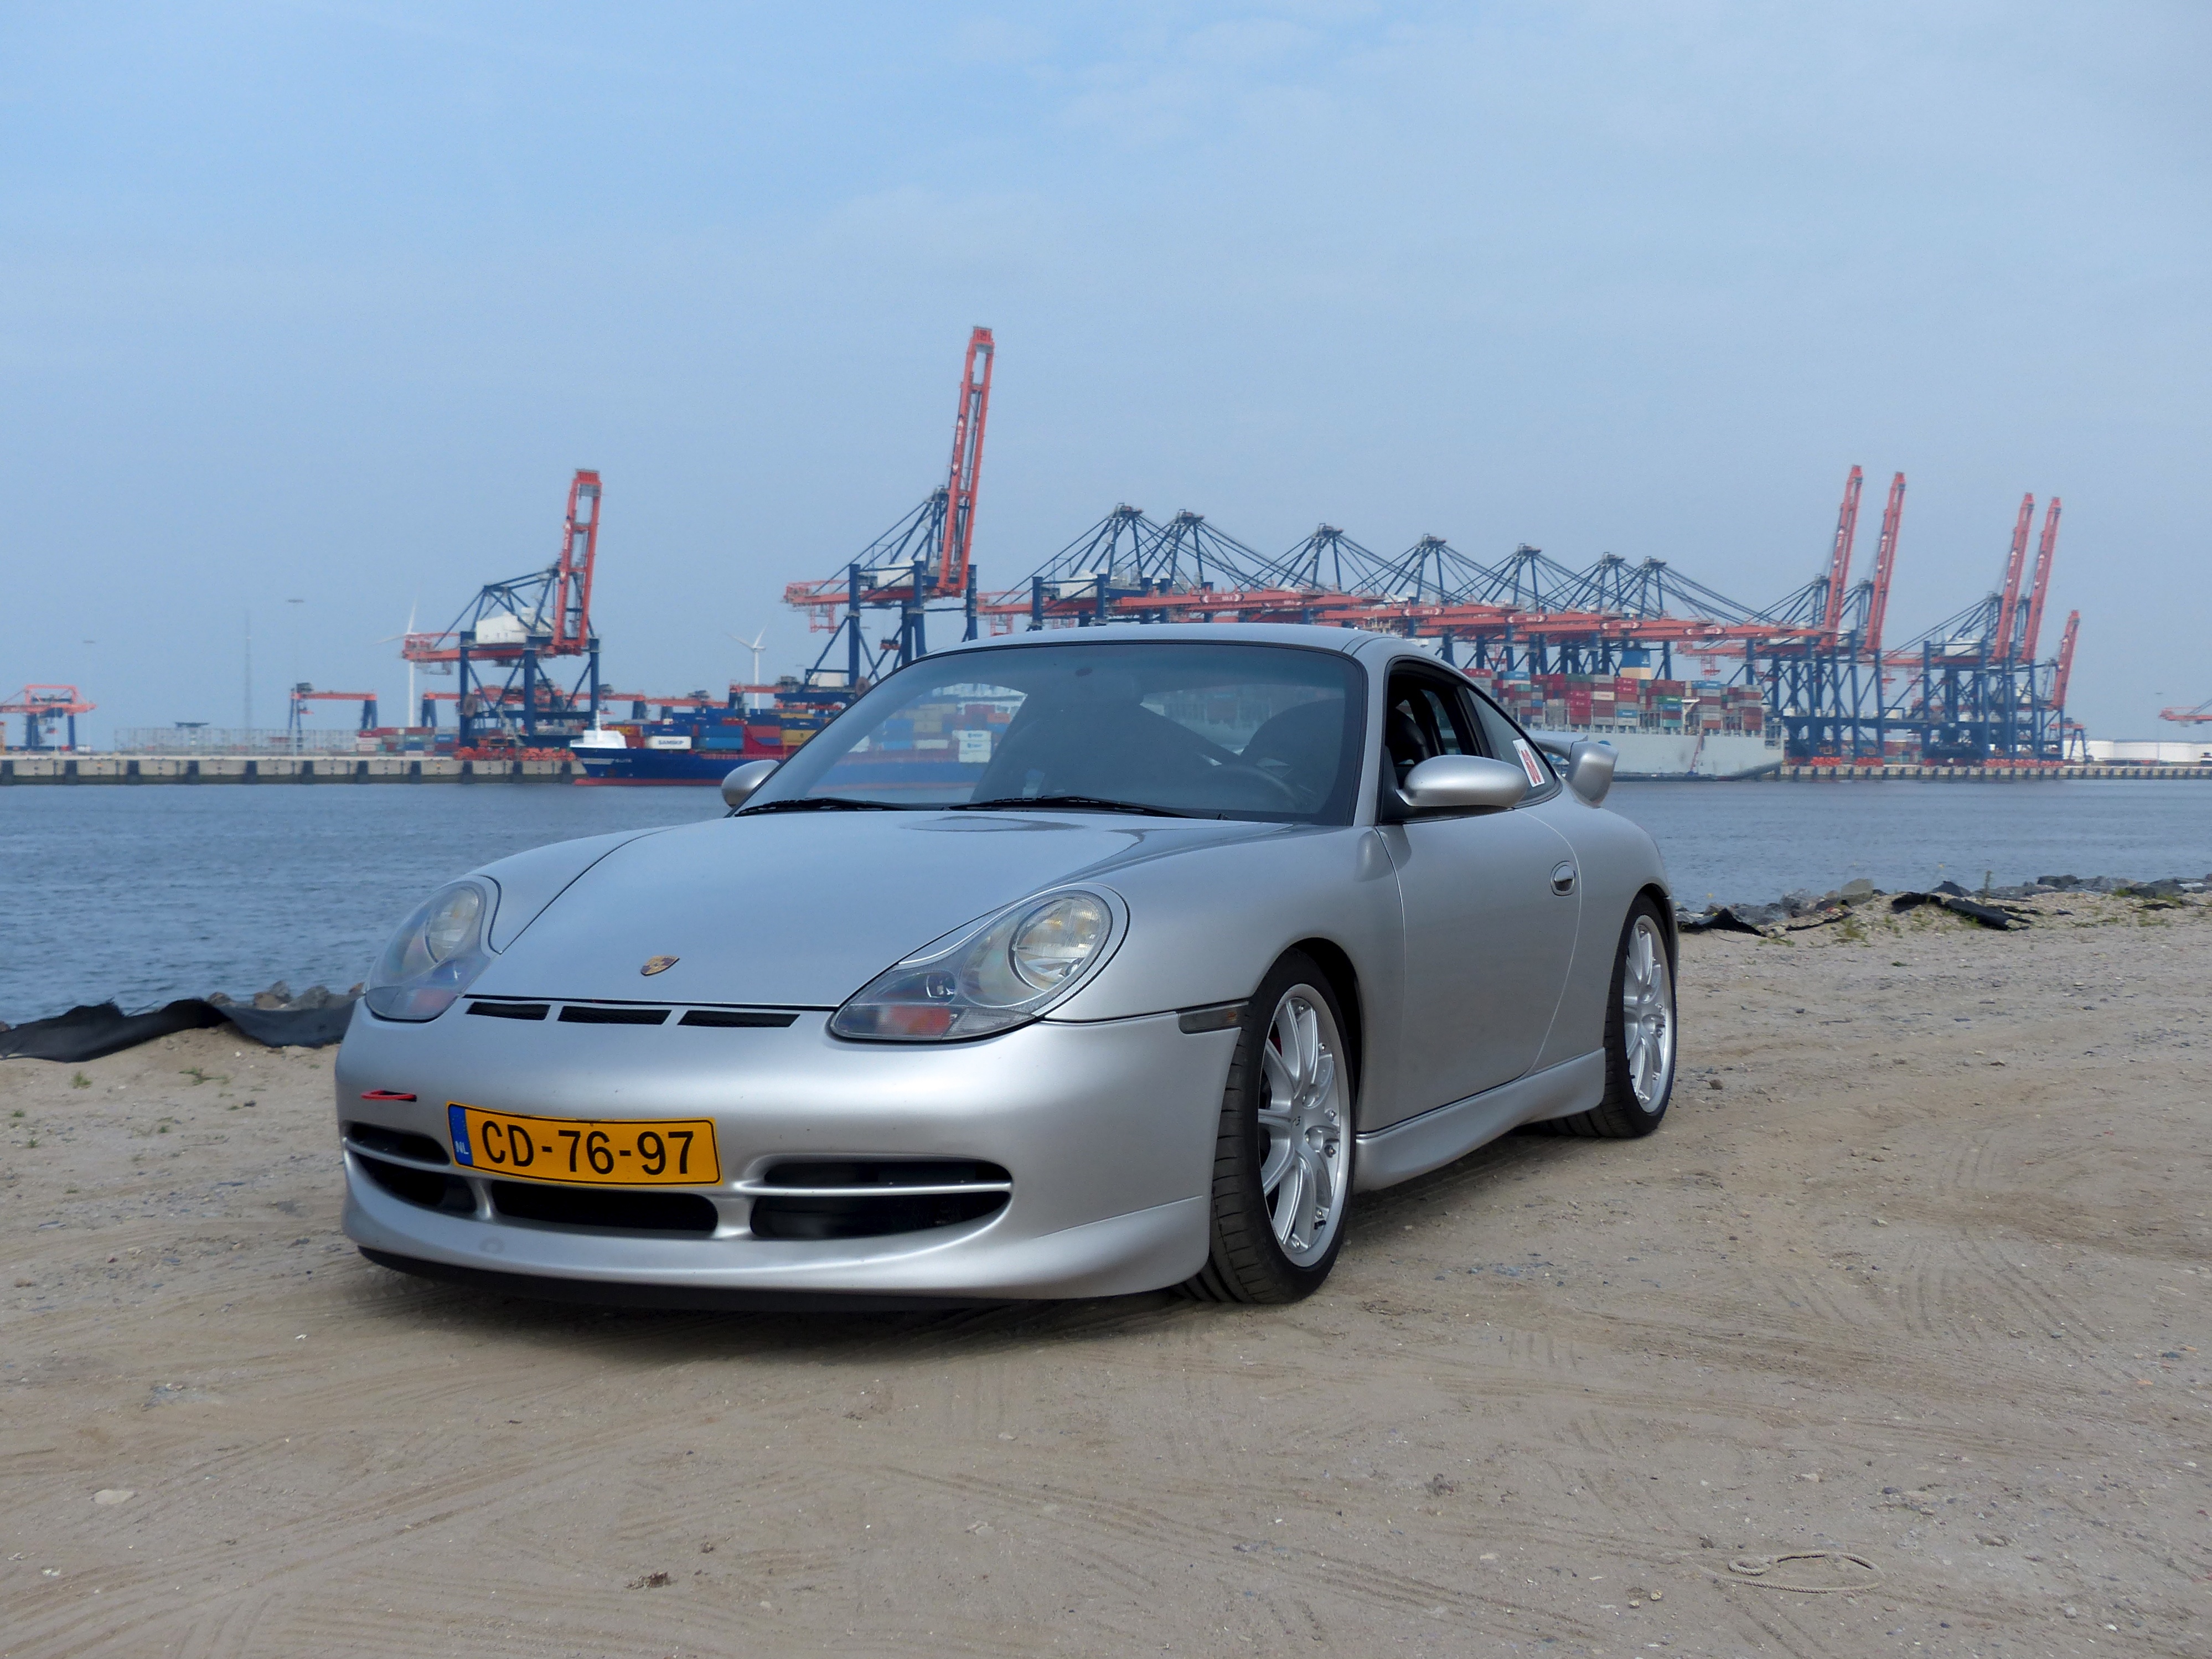
car, wheel, vehicle, sports car, bumper, supercar, holland, convertible, coupe, porsche, gt3, europort, land vehicle, porsche boxster, automobile make, automotive exterior, compact car, automotive design